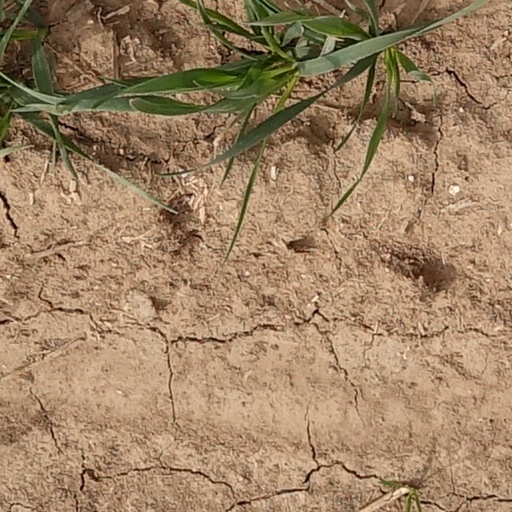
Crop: wheat